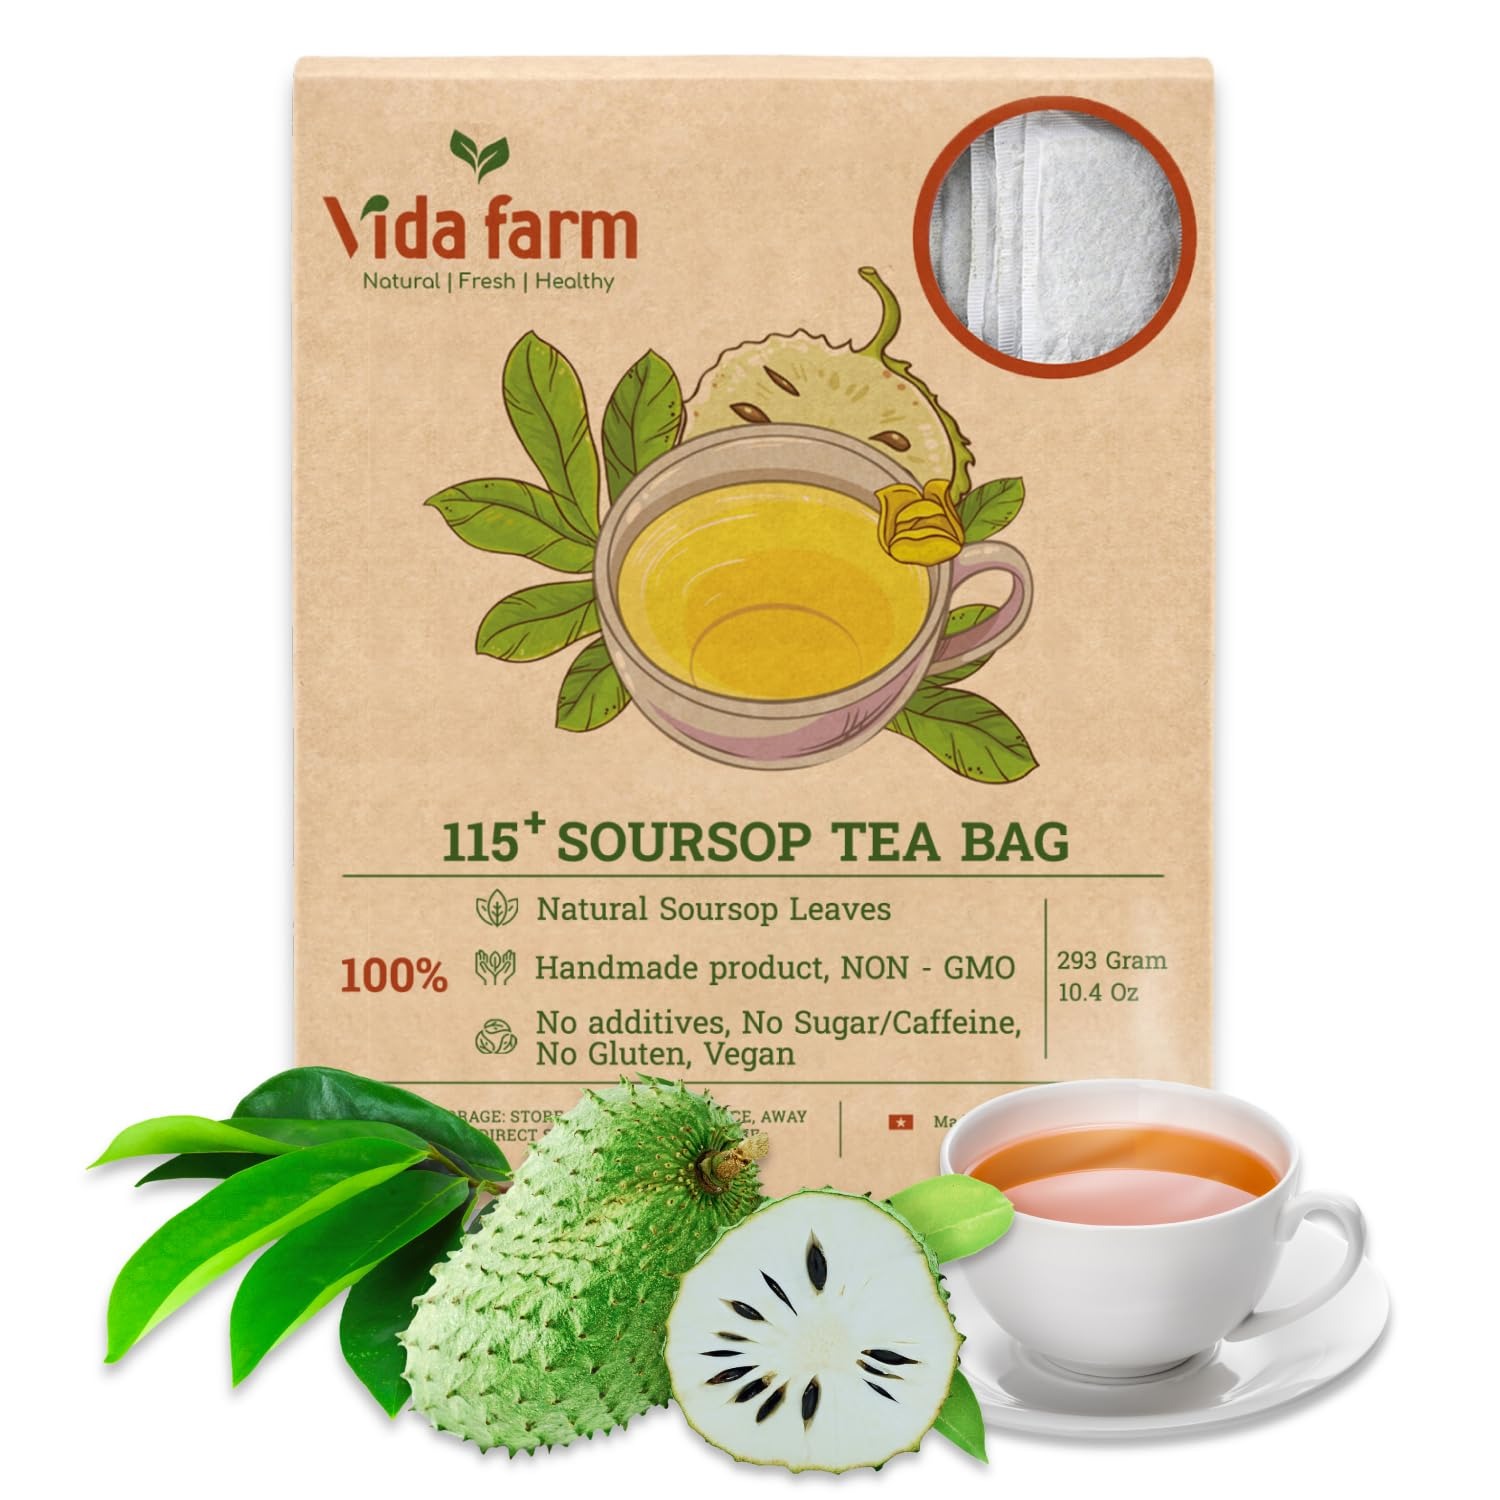
Item Name: VIDA FARM 115 Soursop Tea Bags, 100% Natural Soursop Leaves, Pleasant Taste Natural Flavor, Caffeine Free, Guanabana Dried Guyabano Tea
Bullet Point 1: 100% HIGH QUALITY NATURAL NON-GMO SOURSOP LEAVES TEA: Our soursop leaves come from the large farm which meets the highest standard in cultivating. The best graviola soursop leaves are hand-picked by local farmers at the optimal time, ensure to select premium leaves to make great soursop guanabana tea
Bullet Point 2: PLEASANT TASTE AND FLAVOR EXPERIENCE: Our newest technique from drying to packaging process preserves the natural flavor and stunning color of soursop leaves. Our soursop tea give you a flavorful expedition with the rich exotic soursop tea. Each sip will introduce you to a delightful fusion of tropical flavors and natural sweetness of soursop dried leaves
Bullet Point 3: HEALTH BENEFITS AND WELLNESS: Soursop Graviola, renowned for its rich nutritional profile, may contribute to overall well-being, making it an excellent addition to your daily routine. It is helpful in improving your general health, promoting relaxation and assisting with sleep
Bullet Point 4: HIGH QUALITY PACKAGED: Each dried soursop leaves tea bags are vacuum sealed to prevent any residues releasing during the soursop leaves tea brewing process. These soursop tea bags are thoughtfully packaged in specially designed kraft paper box, significantly extending their shelf life while ensuring both customer safety and product quality. It is perfect gift for your beloved one such as family member or friends
Bullet Point 5: NO OTHER INGREDIENTS ADDED: Sugar Free, Caffeine Free, Gluten Free, Vegan, No artificial flavors and colors added
Product Description: Vida Farm Company has picked the best fresh tea leaves and prepared them with care, offering tea lovers the finest cup of delicious tea. Our promise is to exclusively utilize premium-quality ingredients in order to deliver the best flavored products to you. Our product selection comprises a variety of dried teas including black tea, hibiscus tea, yellow tea, ginger, turmeric, lemongrass, mango, pineapple, moringa, noni tea. For graviola guanabana soursop tea, we offer a diverse selection of original herb soursop-related options to suit your preferences. Whether you're looking for soursop bitters, sour soup leaves tea bag, or large whole dried graviola leaves for tea in bulk, sour sap leaves graviola extract, soursop tincture we've got you covered. Our product range includes soursop leaf teabag, soursop tea powder, soursop capsules, fresh soursop tea leaves and soursop syrup or soursop bitters liquid. We take pride in providing soursop products, including graviola guabana soursop leaf tea powder, all sourced from the finest nature mountain ingredients. Our dry graviola tea bags and graviola guyabano leaves tea offer a convenient way to enjoy the benefits of soursop. So, whether you're a fan of graviola leaf soursop green tea, we have the perfect solution for your soursop tea needs. Explore our big soursop tea selection and savor the nice goodness of this tropical soursop fruit tea delight! You will love it. To make a good tea cup of soursop, place a tea bag into your cup and pour 8 fl.oz of boiling water over it. Cover the cup and allow it to steep for 5-7 minutes, gently dipping the tea bag a few times. Remove the tea bag, add lemon, honey or sugar if desired.
Value: 115.0
Unit: Count

Price: 20.99